Sakhalin Regional Museum

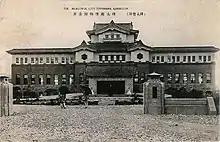
Karafuto Agency Museum in 1937

The or Japonaiserie-style museum building, of reinforced concrete with a tiled roof, is in the Imperial Crown Style, to plans by (1900–1974), who sought to combine elements of Japanese castle design with elements of western design. The building has a marked horizontal emphasis, the "tenshu"-like components provide a strong central accent and give an impression of ascent, while staggered roofs add variety to enliven the façade. While the lower tiers are more western in their inspiration, the cut stone is reminiscent of castle walls, and the white plaster of the upper tiers and "onigawara" and other decorative features such are thoroughly Japanese. Inside, skylights brighten the upper exhibition spaces with natural light, while cloth wallpaper once softened the acoustic. From 2005, restoration and repair work was carried out on the building.